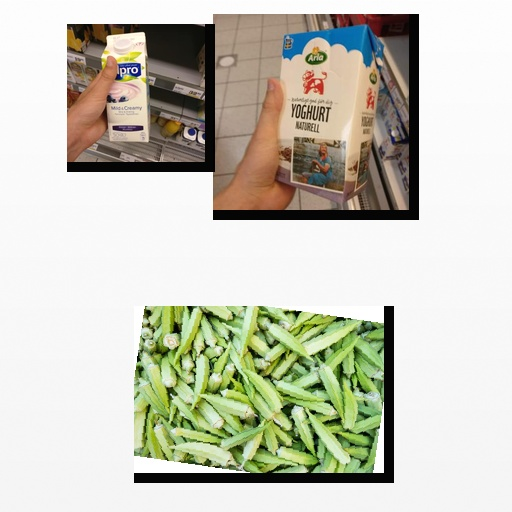
Food items: blueberry_soy_yogurt, yoghurt, okra